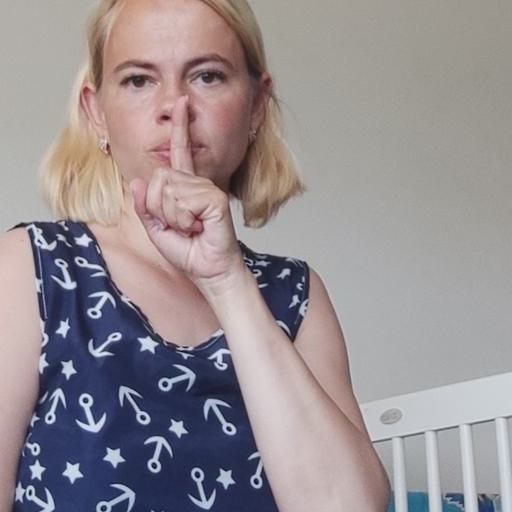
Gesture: mute